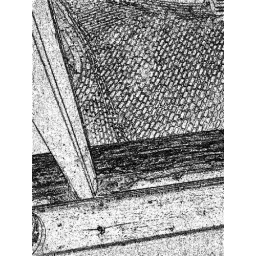
View out of the kitchen window at work, doctored by Photolab app on iPhone